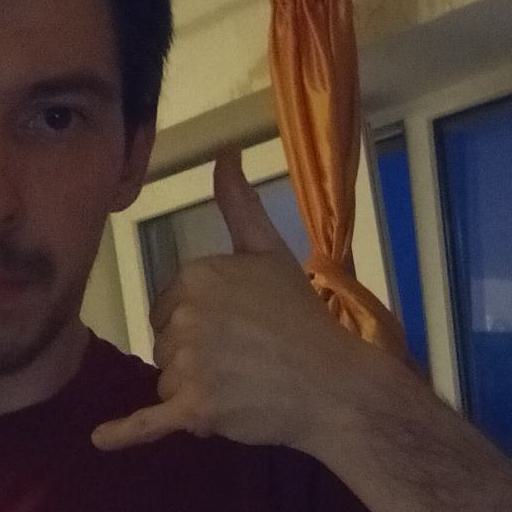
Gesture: call